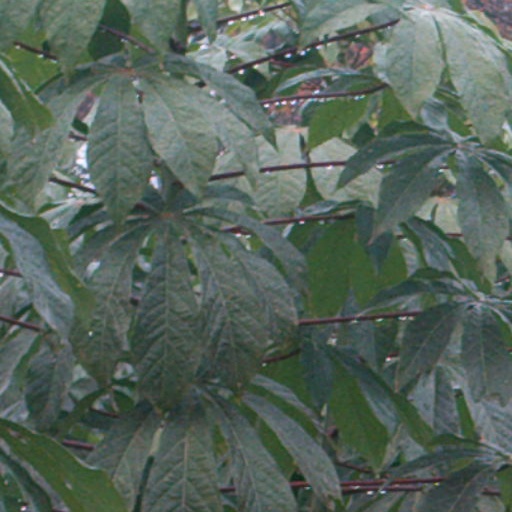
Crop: cassava